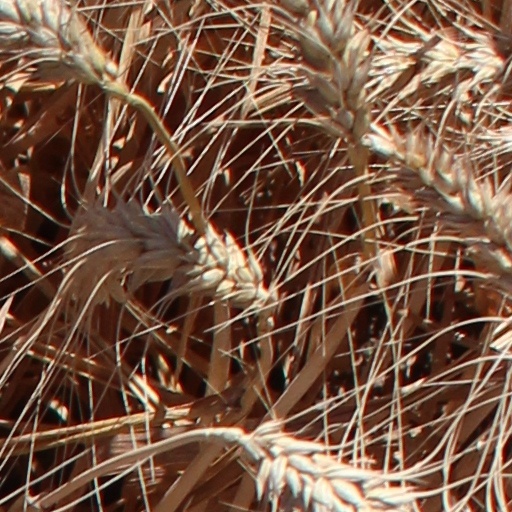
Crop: wheat